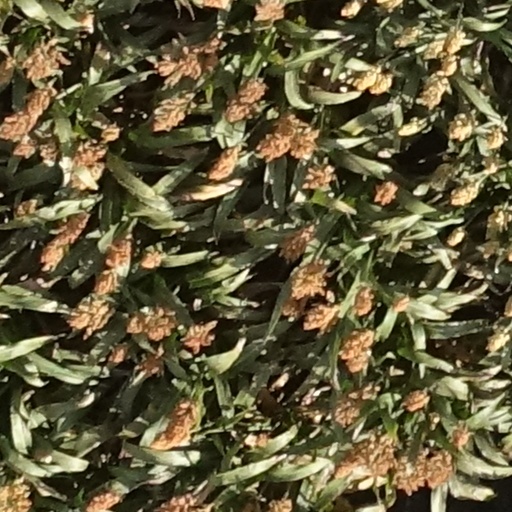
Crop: sorghum